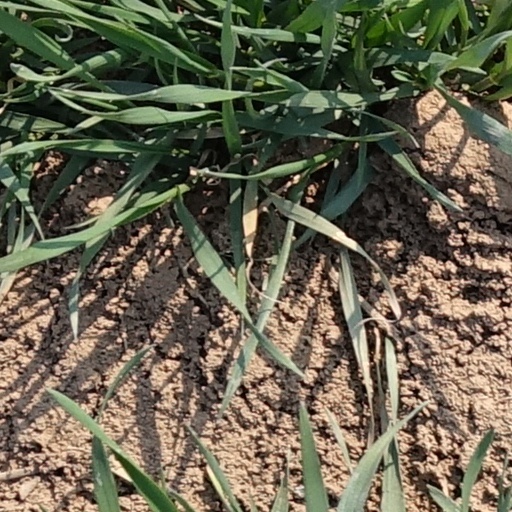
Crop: wheat